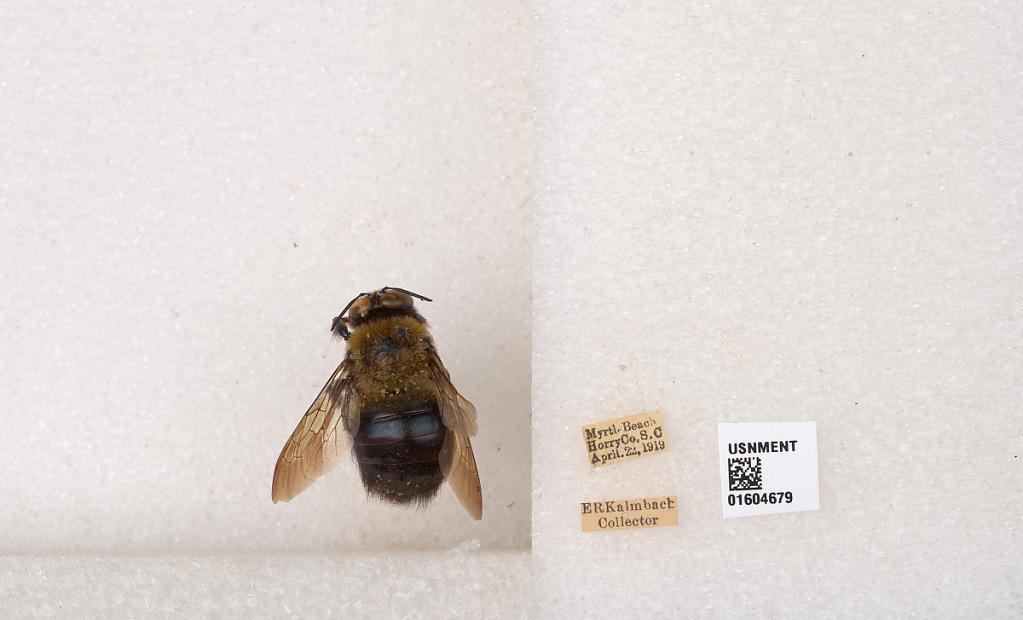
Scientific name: Xylocopa (Xylocopoides) virginica virginica (Linnaeus)
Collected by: E. Kalmbach
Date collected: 1919-4-22
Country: United States
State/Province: South Carolina
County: Horry
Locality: Myrtle Beach